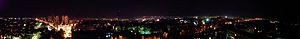
Chișinău ou Chisinau sans les diacritiques, en russe : Кишинёв, est la capitale de la République de Moldavie et la ville principale de la Bessarabie, qui est une partie de la région historique de Moldavie.